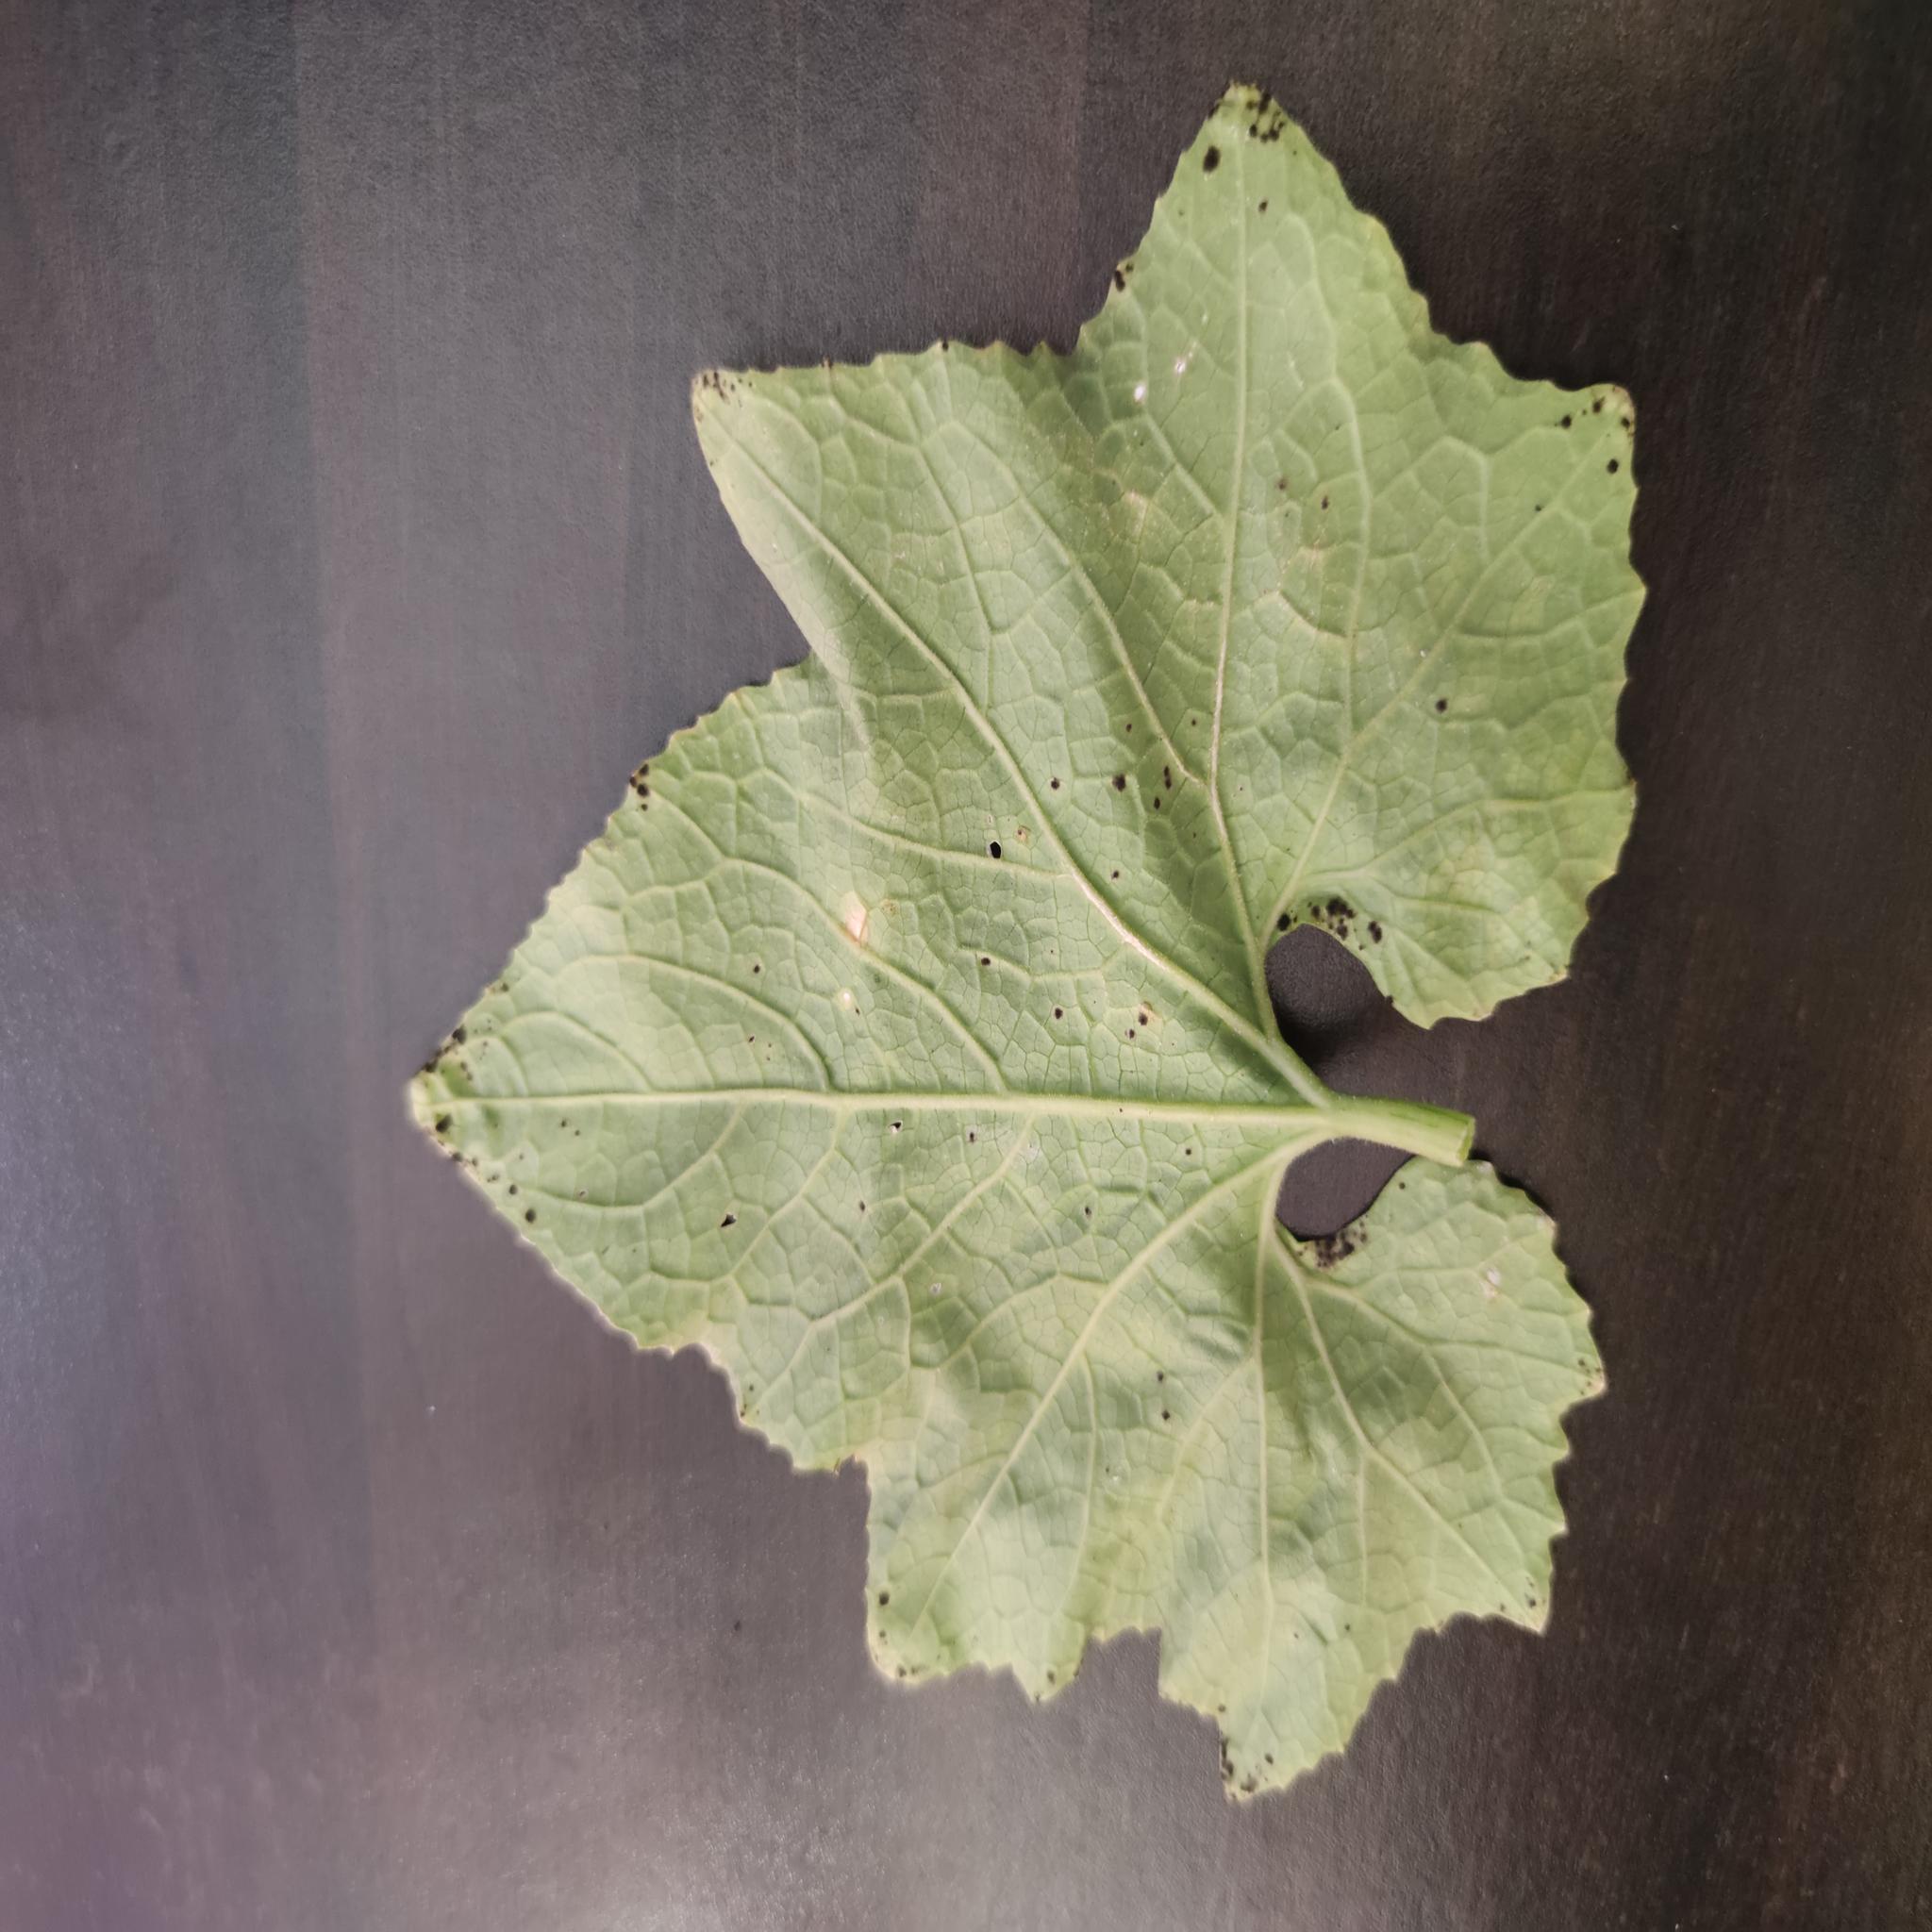
Label: Aphid